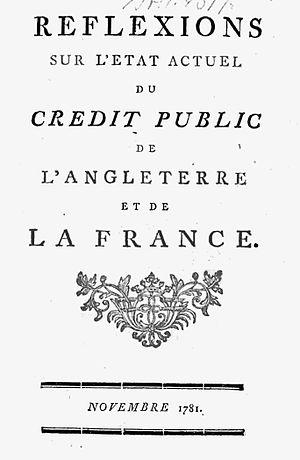
Published anonymously in november 1781 in Paris by Isaac Panchaud, British Banker.
Isaac Panchaud est un banquier et financier britannique d'origine suisse, à l'origine de la Caisse d'escompte.